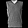
Label: Pullover